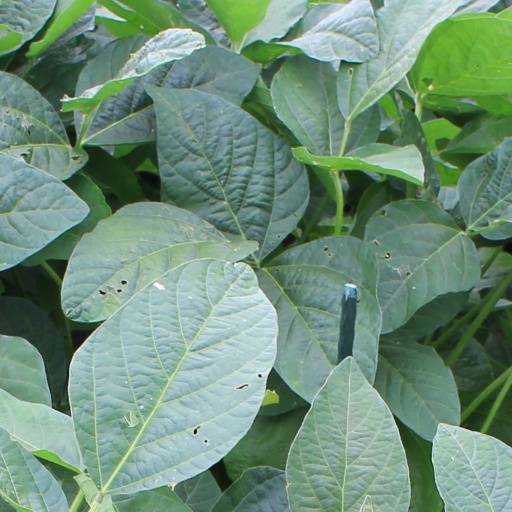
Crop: soybean